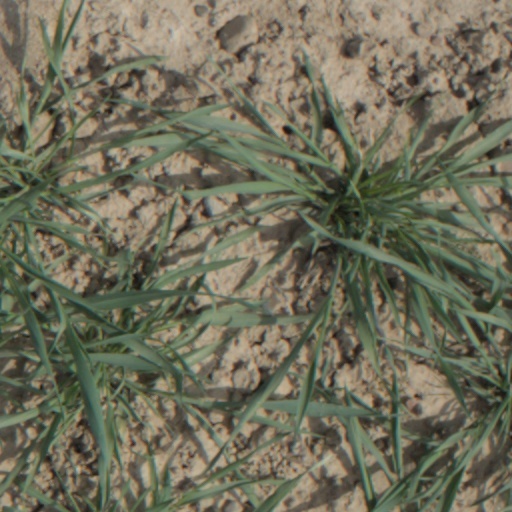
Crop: wheat